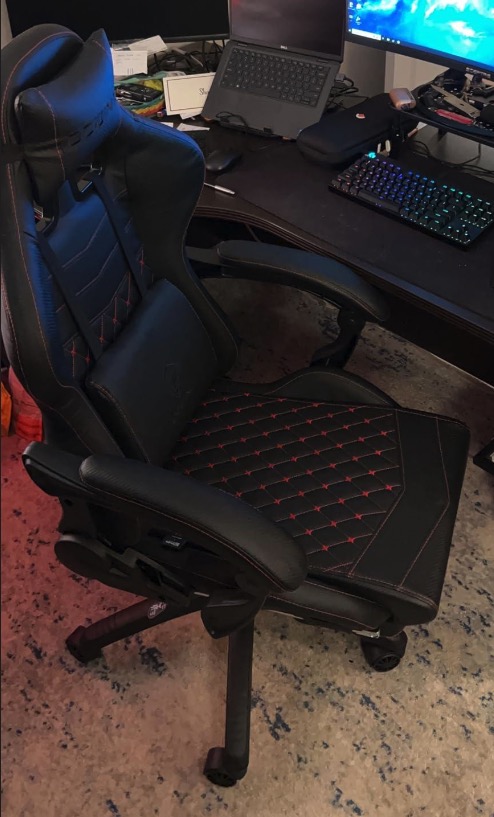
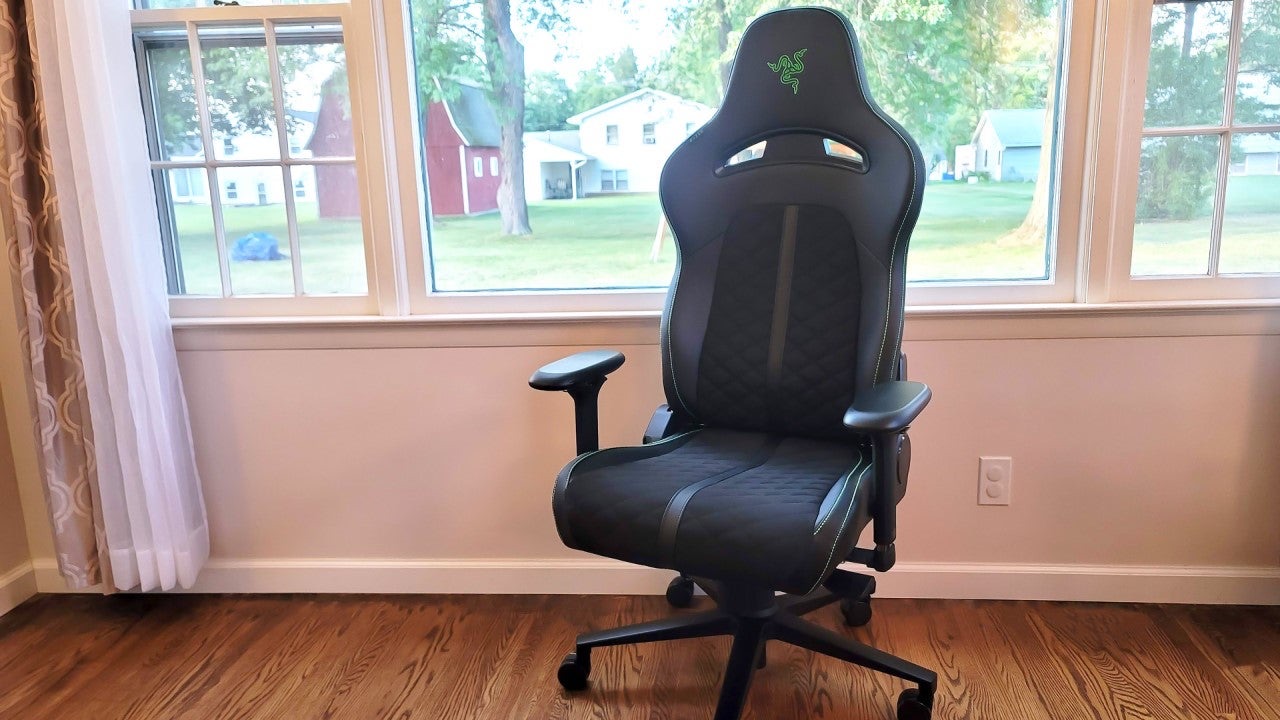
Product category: items_chair
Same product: no